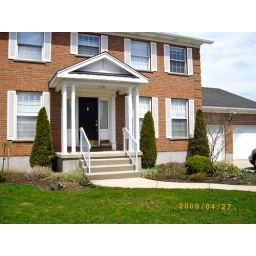
No real flowers yet, but the trees are budding here in Stratford, ON.